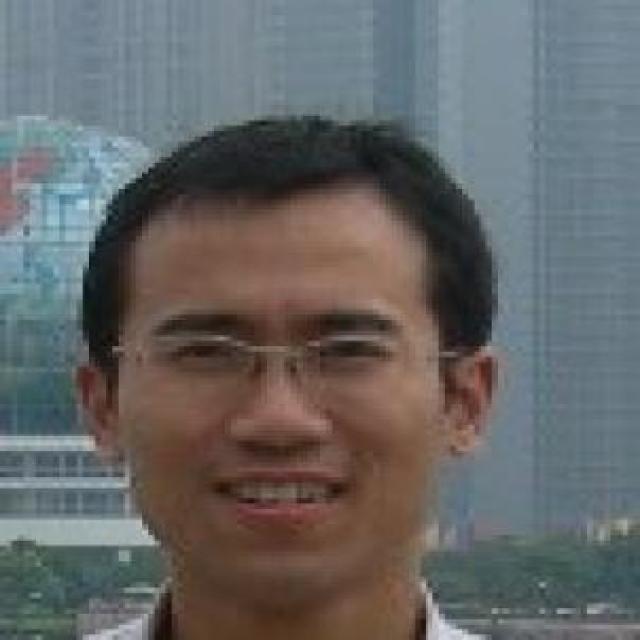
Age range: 21-44